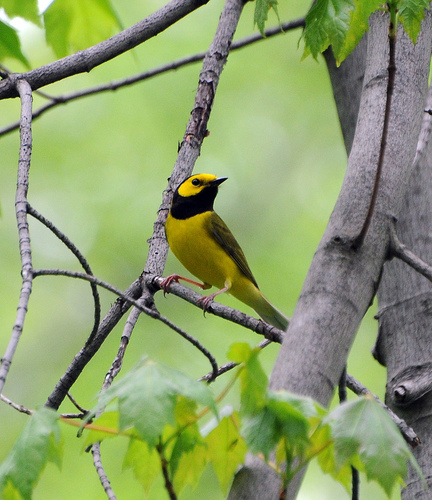
small songbird underparts entirely yellow back olive green face yellow male with black hood and bib.
large white spots in tail immature description immature like adult, but with less black.
this is a yellow bird with a black throat and a pointed black beak.
a medium sized bird that has a yellow belly and a black head marking
this yellow bird has a black throat and gray wings.
this is a yellow bird with a brown wing and a black throat.
this bird has a yellow and black crown along with a black malar stripe.
this bird is black and yellow in color, with a black beak.
the bird has a yellow breast and back with a black throat.
a tiny yellow brested, brown winged bird with a black head and neckline.
this bird is yellow with black and has a very short beak.
Species: Hooded Warbler